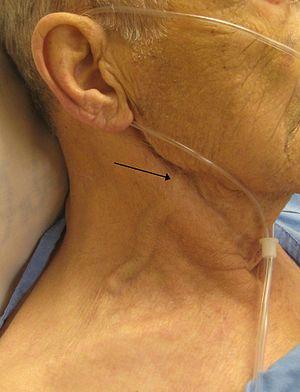
L’insuffisance cardiaque ou défaillance cardiaque correspond à un état dans lequel une anomalie de la fonction cardiaque est responsable de l'incapacité du myocarde à assurer un débit cardiaque suffisant pour couvrir les besoins énergétiques de l'organisme.
La pression veineuse jugulaire est une technique d'examen médicale. Indispensable lors d'un examen cardiovasculaire, elle reflète la pression dans l'oreillette droite du cœur, laquelle équivaut la pression veineuse centrale.
La turgescence jugulaire en médecine est un signe clinique qui se traduit par un gonflement visible à l'inspection de la veine jugulaire externe au niveau du cou. On inspectera plus généralement la veine jugulaire droite se situant à la verticale de la veine cave. Elle témoigne d'une stagnation du sang veineux dans les gros vaisseaux, causée généralement par une insuffisance cardiaque droite : le cœur droit n'arrive plus à expulser efficacement le sang vers la circulation pulmonaire.